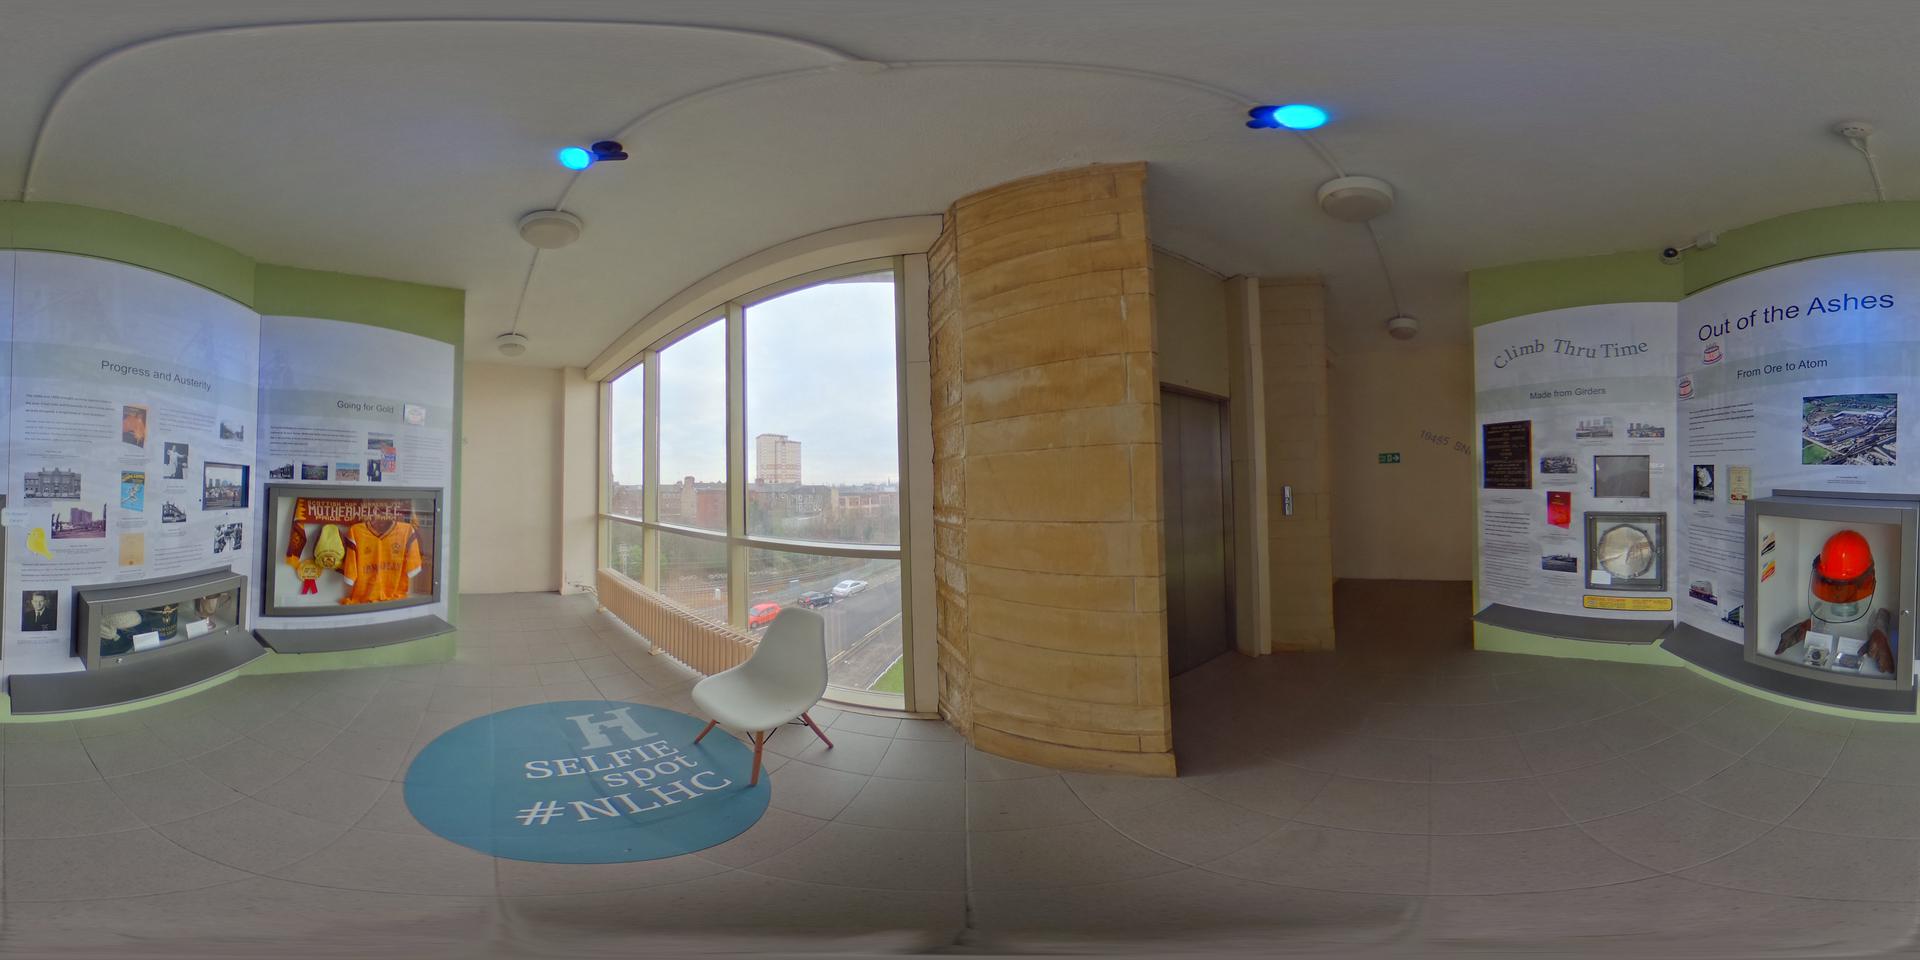
Referred object: the white chair by the window

Referred object: the white molded plastic chair